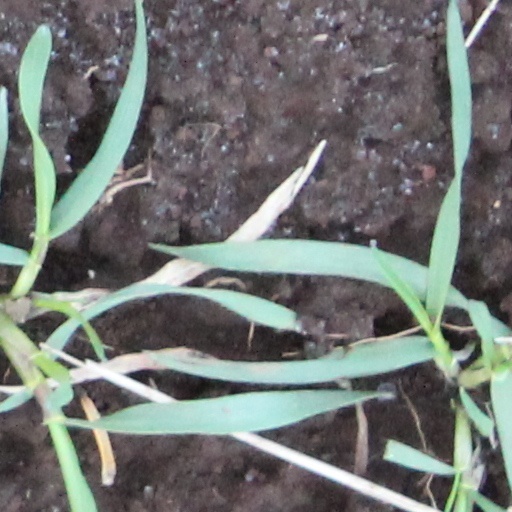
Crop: wheat